Washington Park (Chicago park)

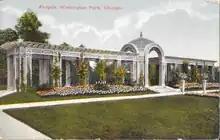
Pergola circa 1916

Washington Park was a site of tension and conflict arising from the demographic changes resulting from the African American expansion into the neighborhood in the period following the First World War. The park has since 1961 hosted the DuSable Museum of African American History, a leader in the promotion of the history, art and culture of African American heritage.